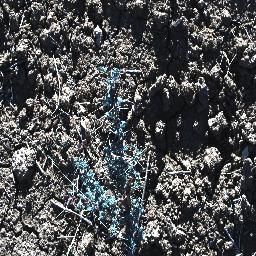
Label: prickly_acacia